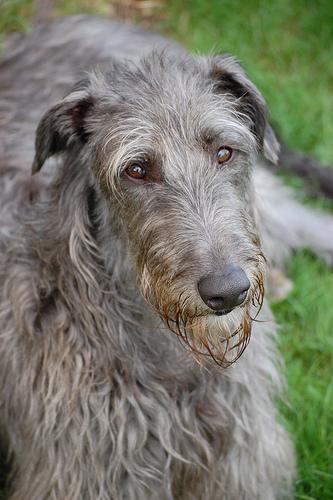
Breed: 224-n000056-Scottish_deerhound